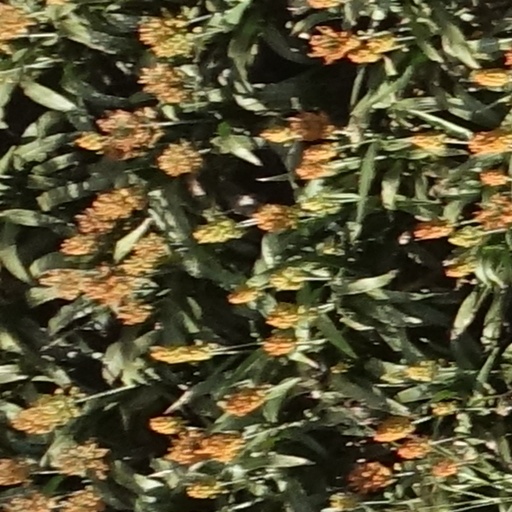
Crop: sorghum